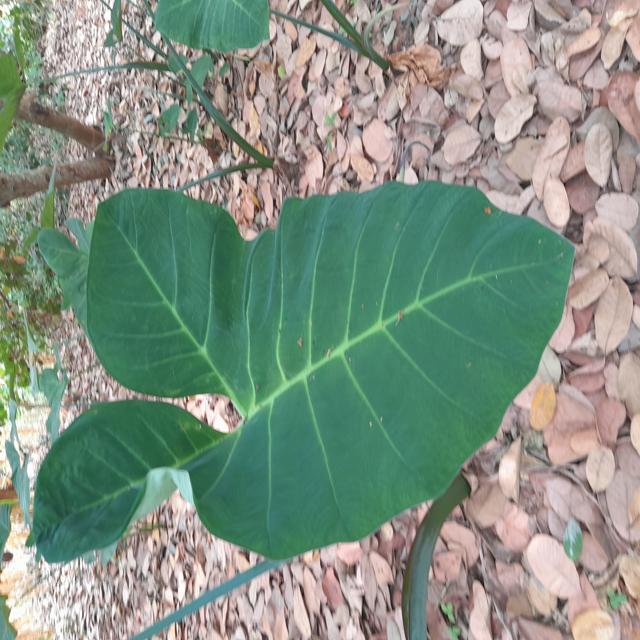
Label: Healthy